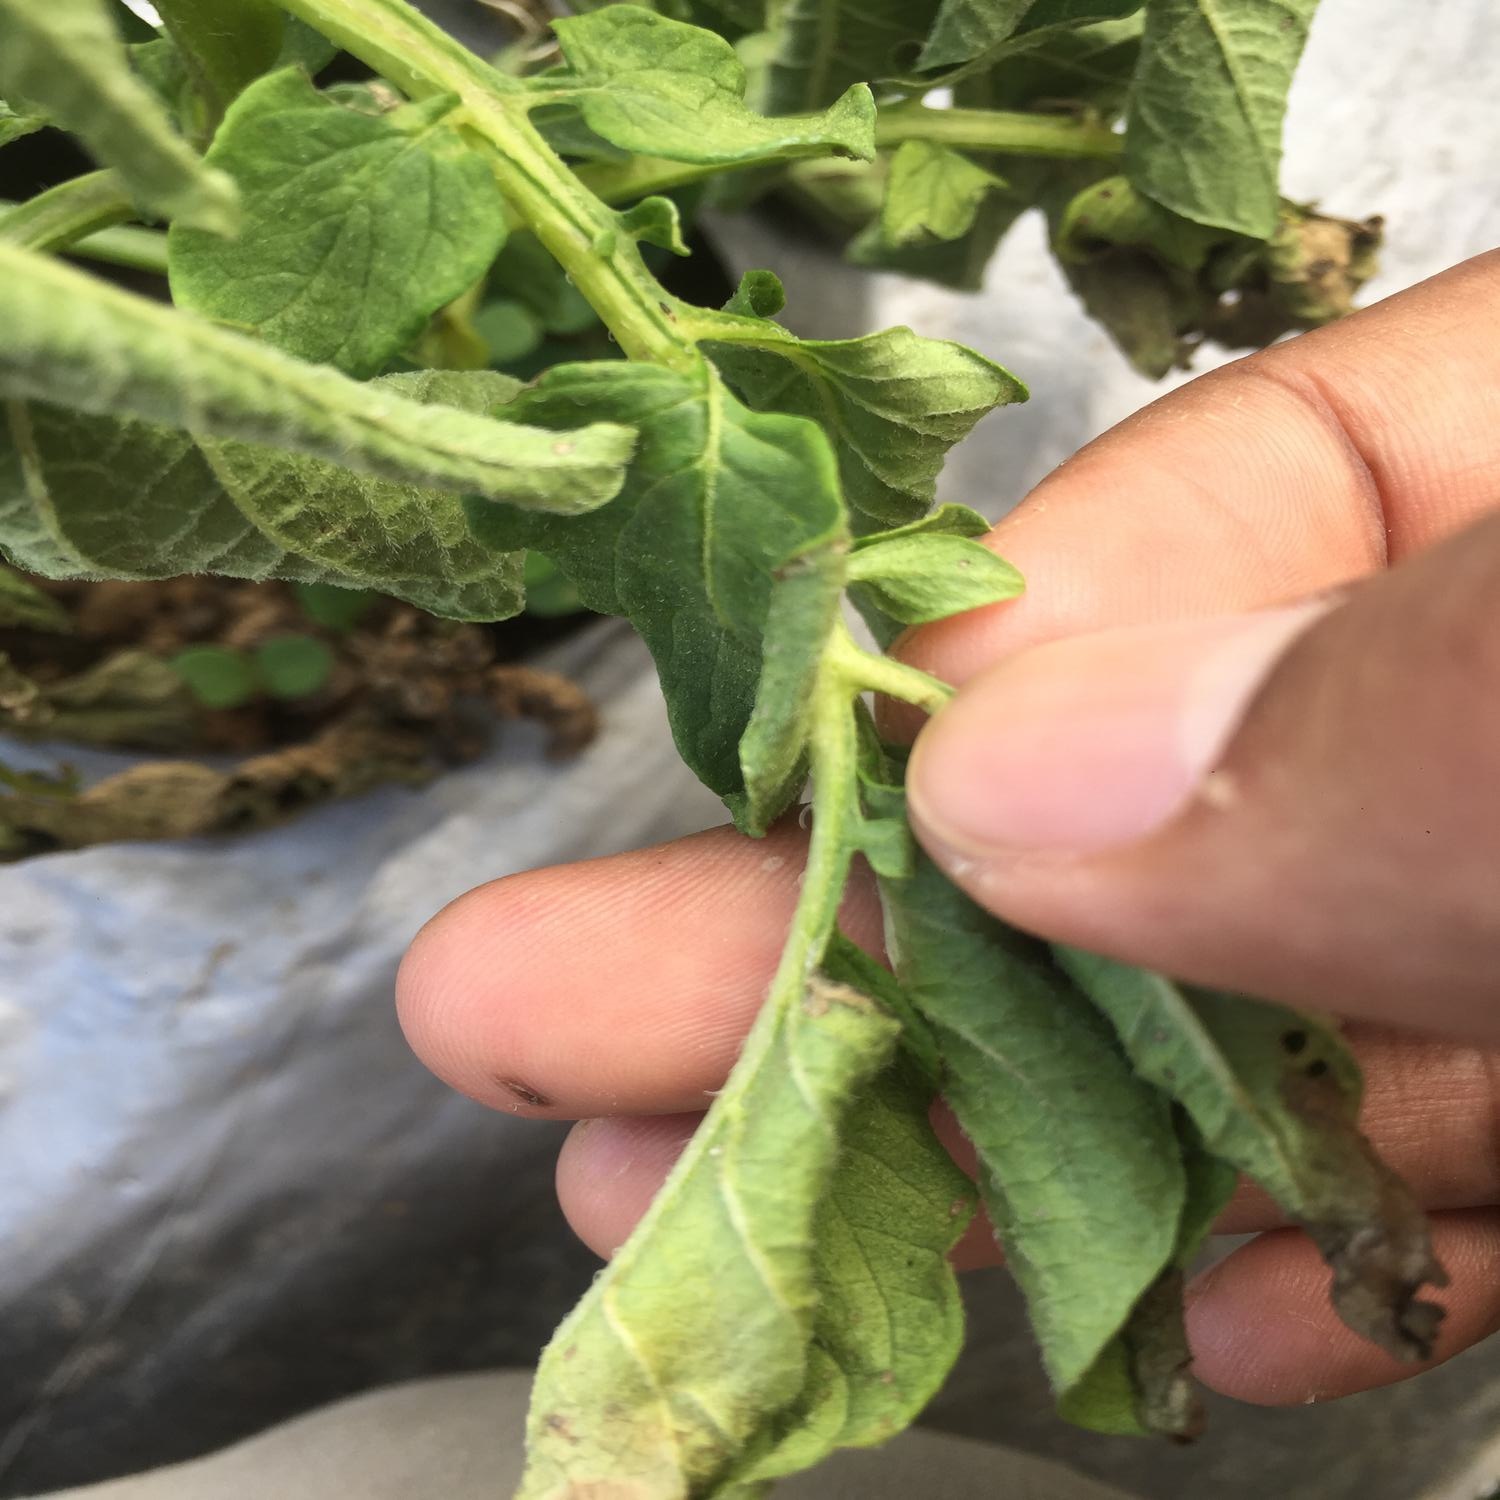
Etiqueta: Pudricion_Parda